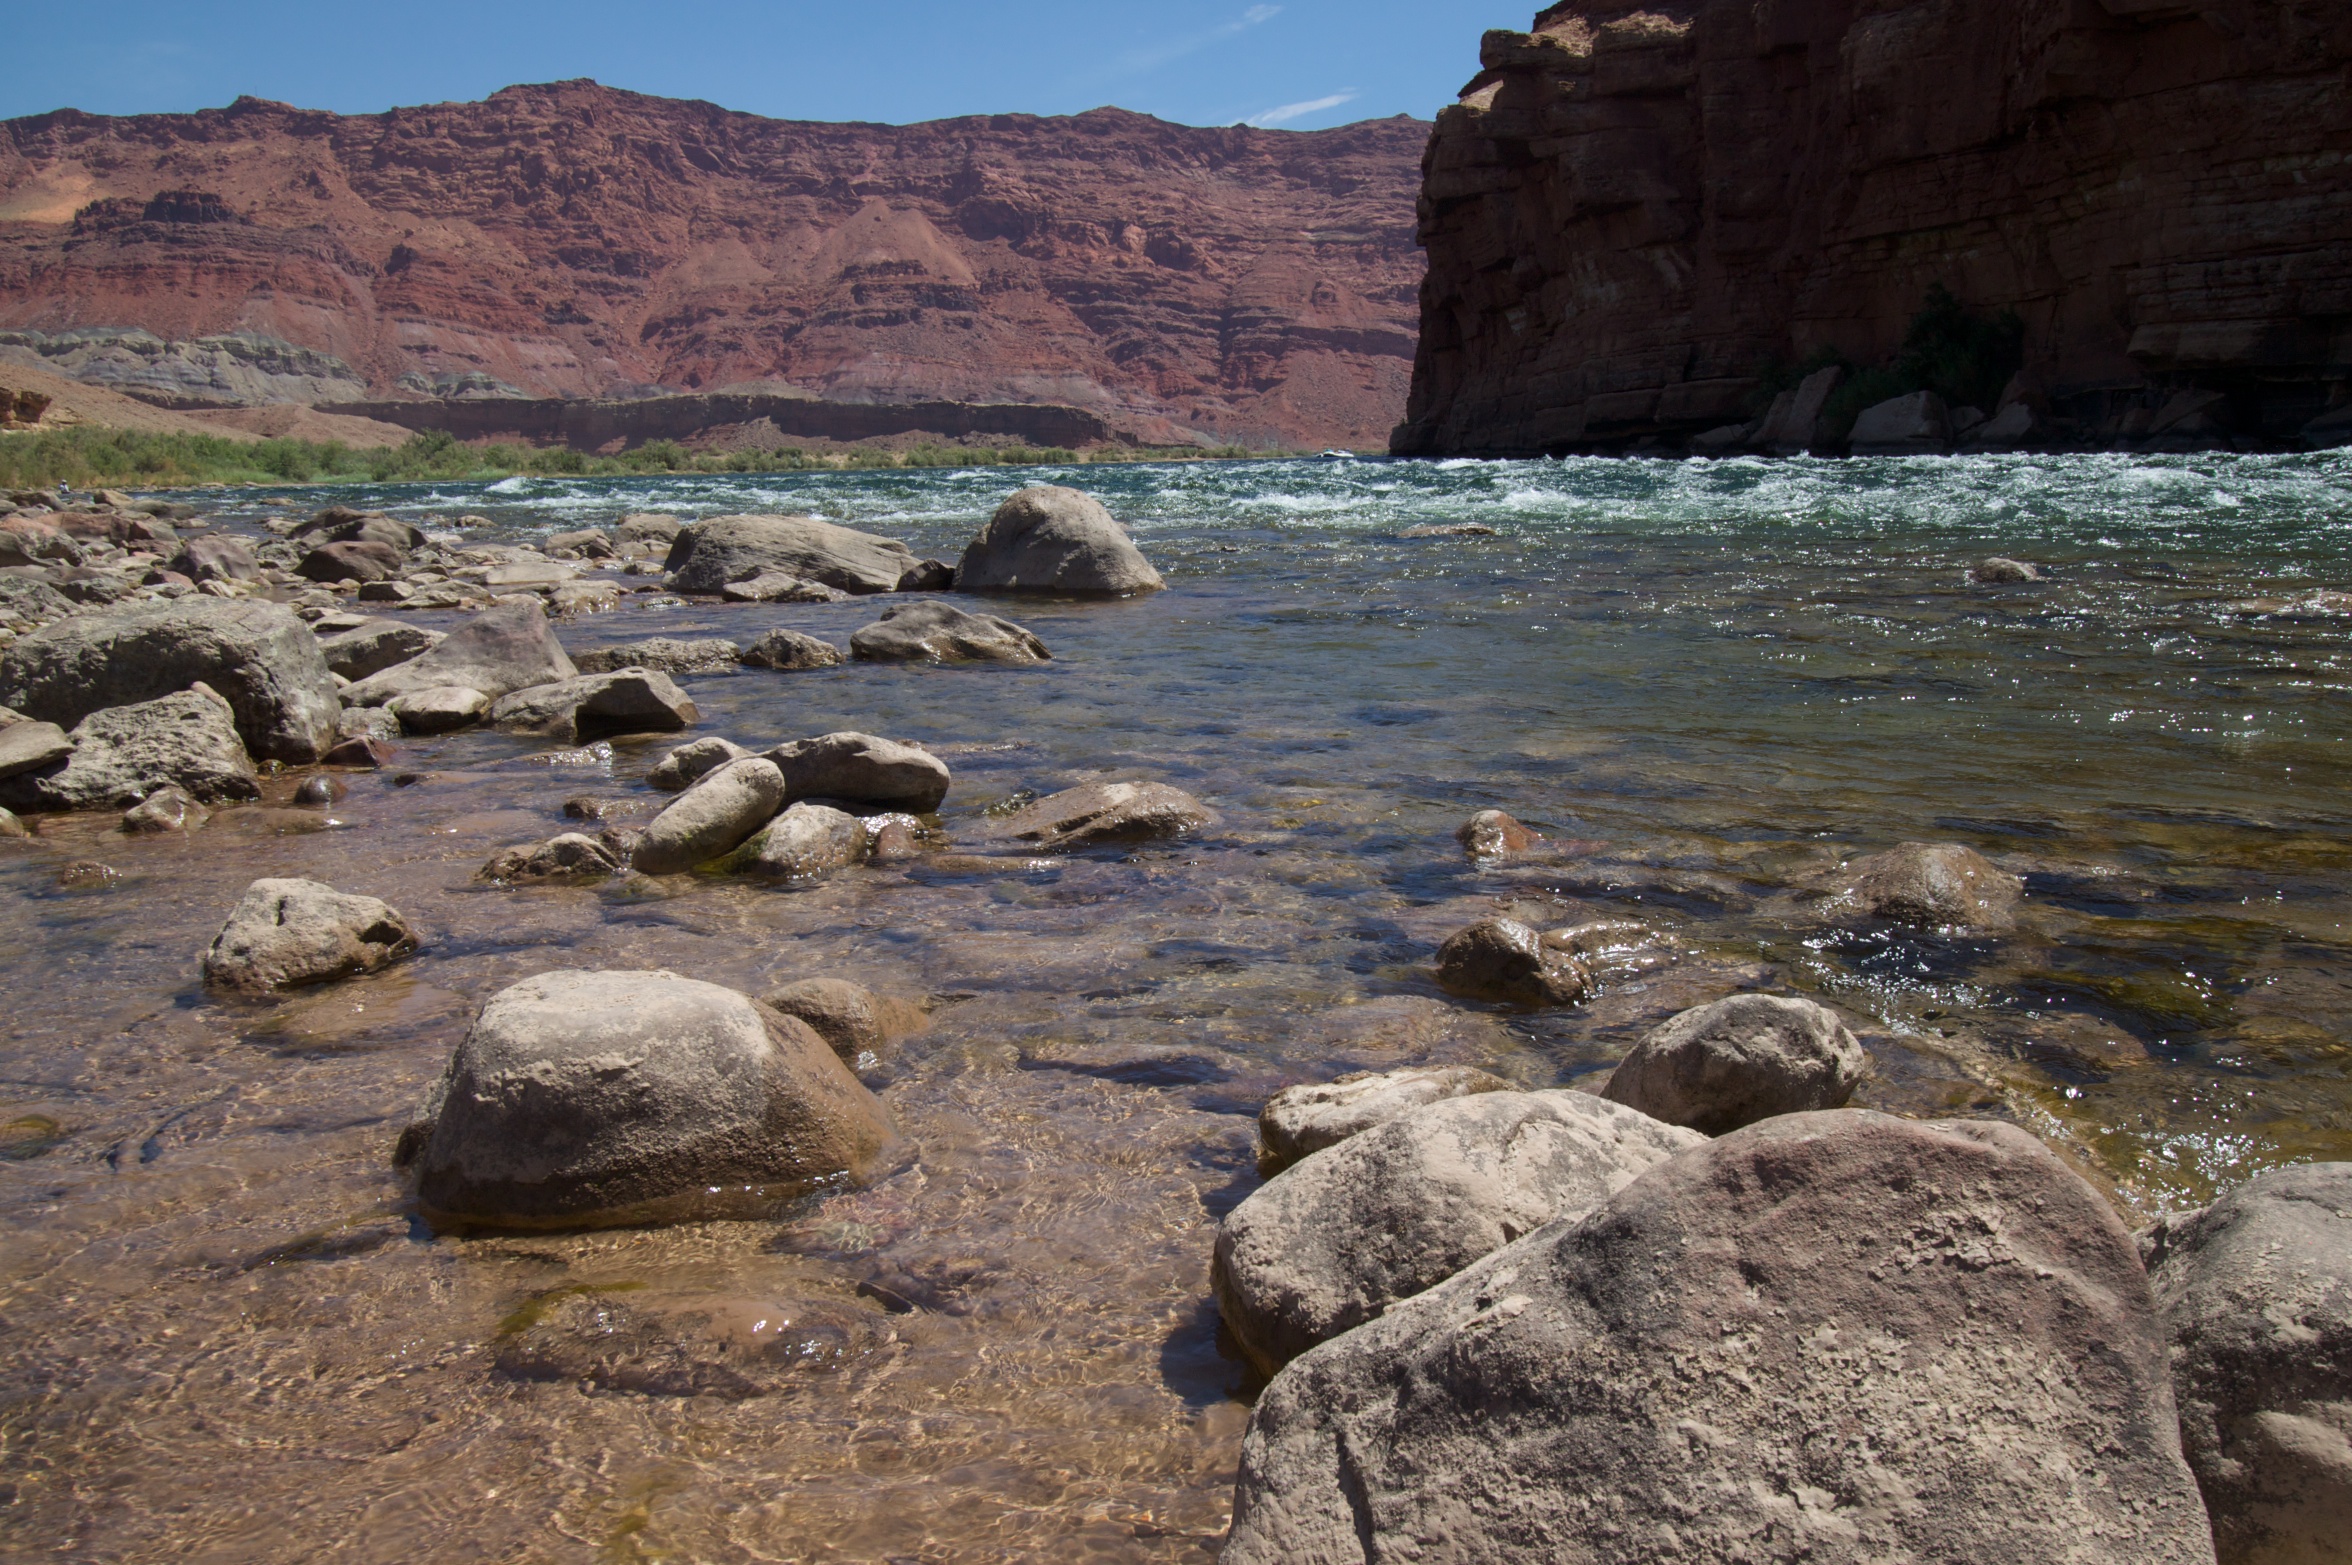
landscape, sea, coast, rock, wilderness, mountain, river, valley, formation, cliff, terrain, national park, geology, badlands, boulder, plateau, wadi, landform, geographical feature